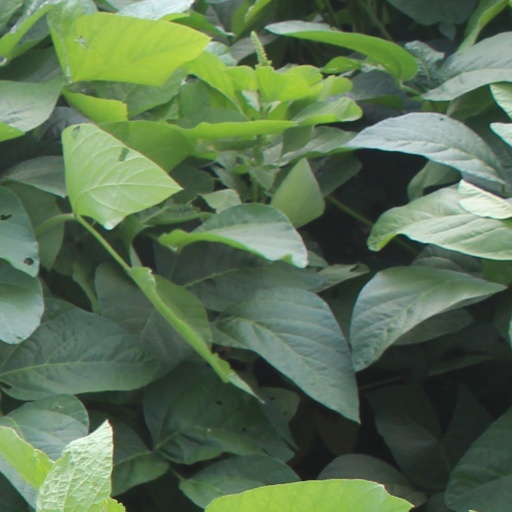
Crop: soybean